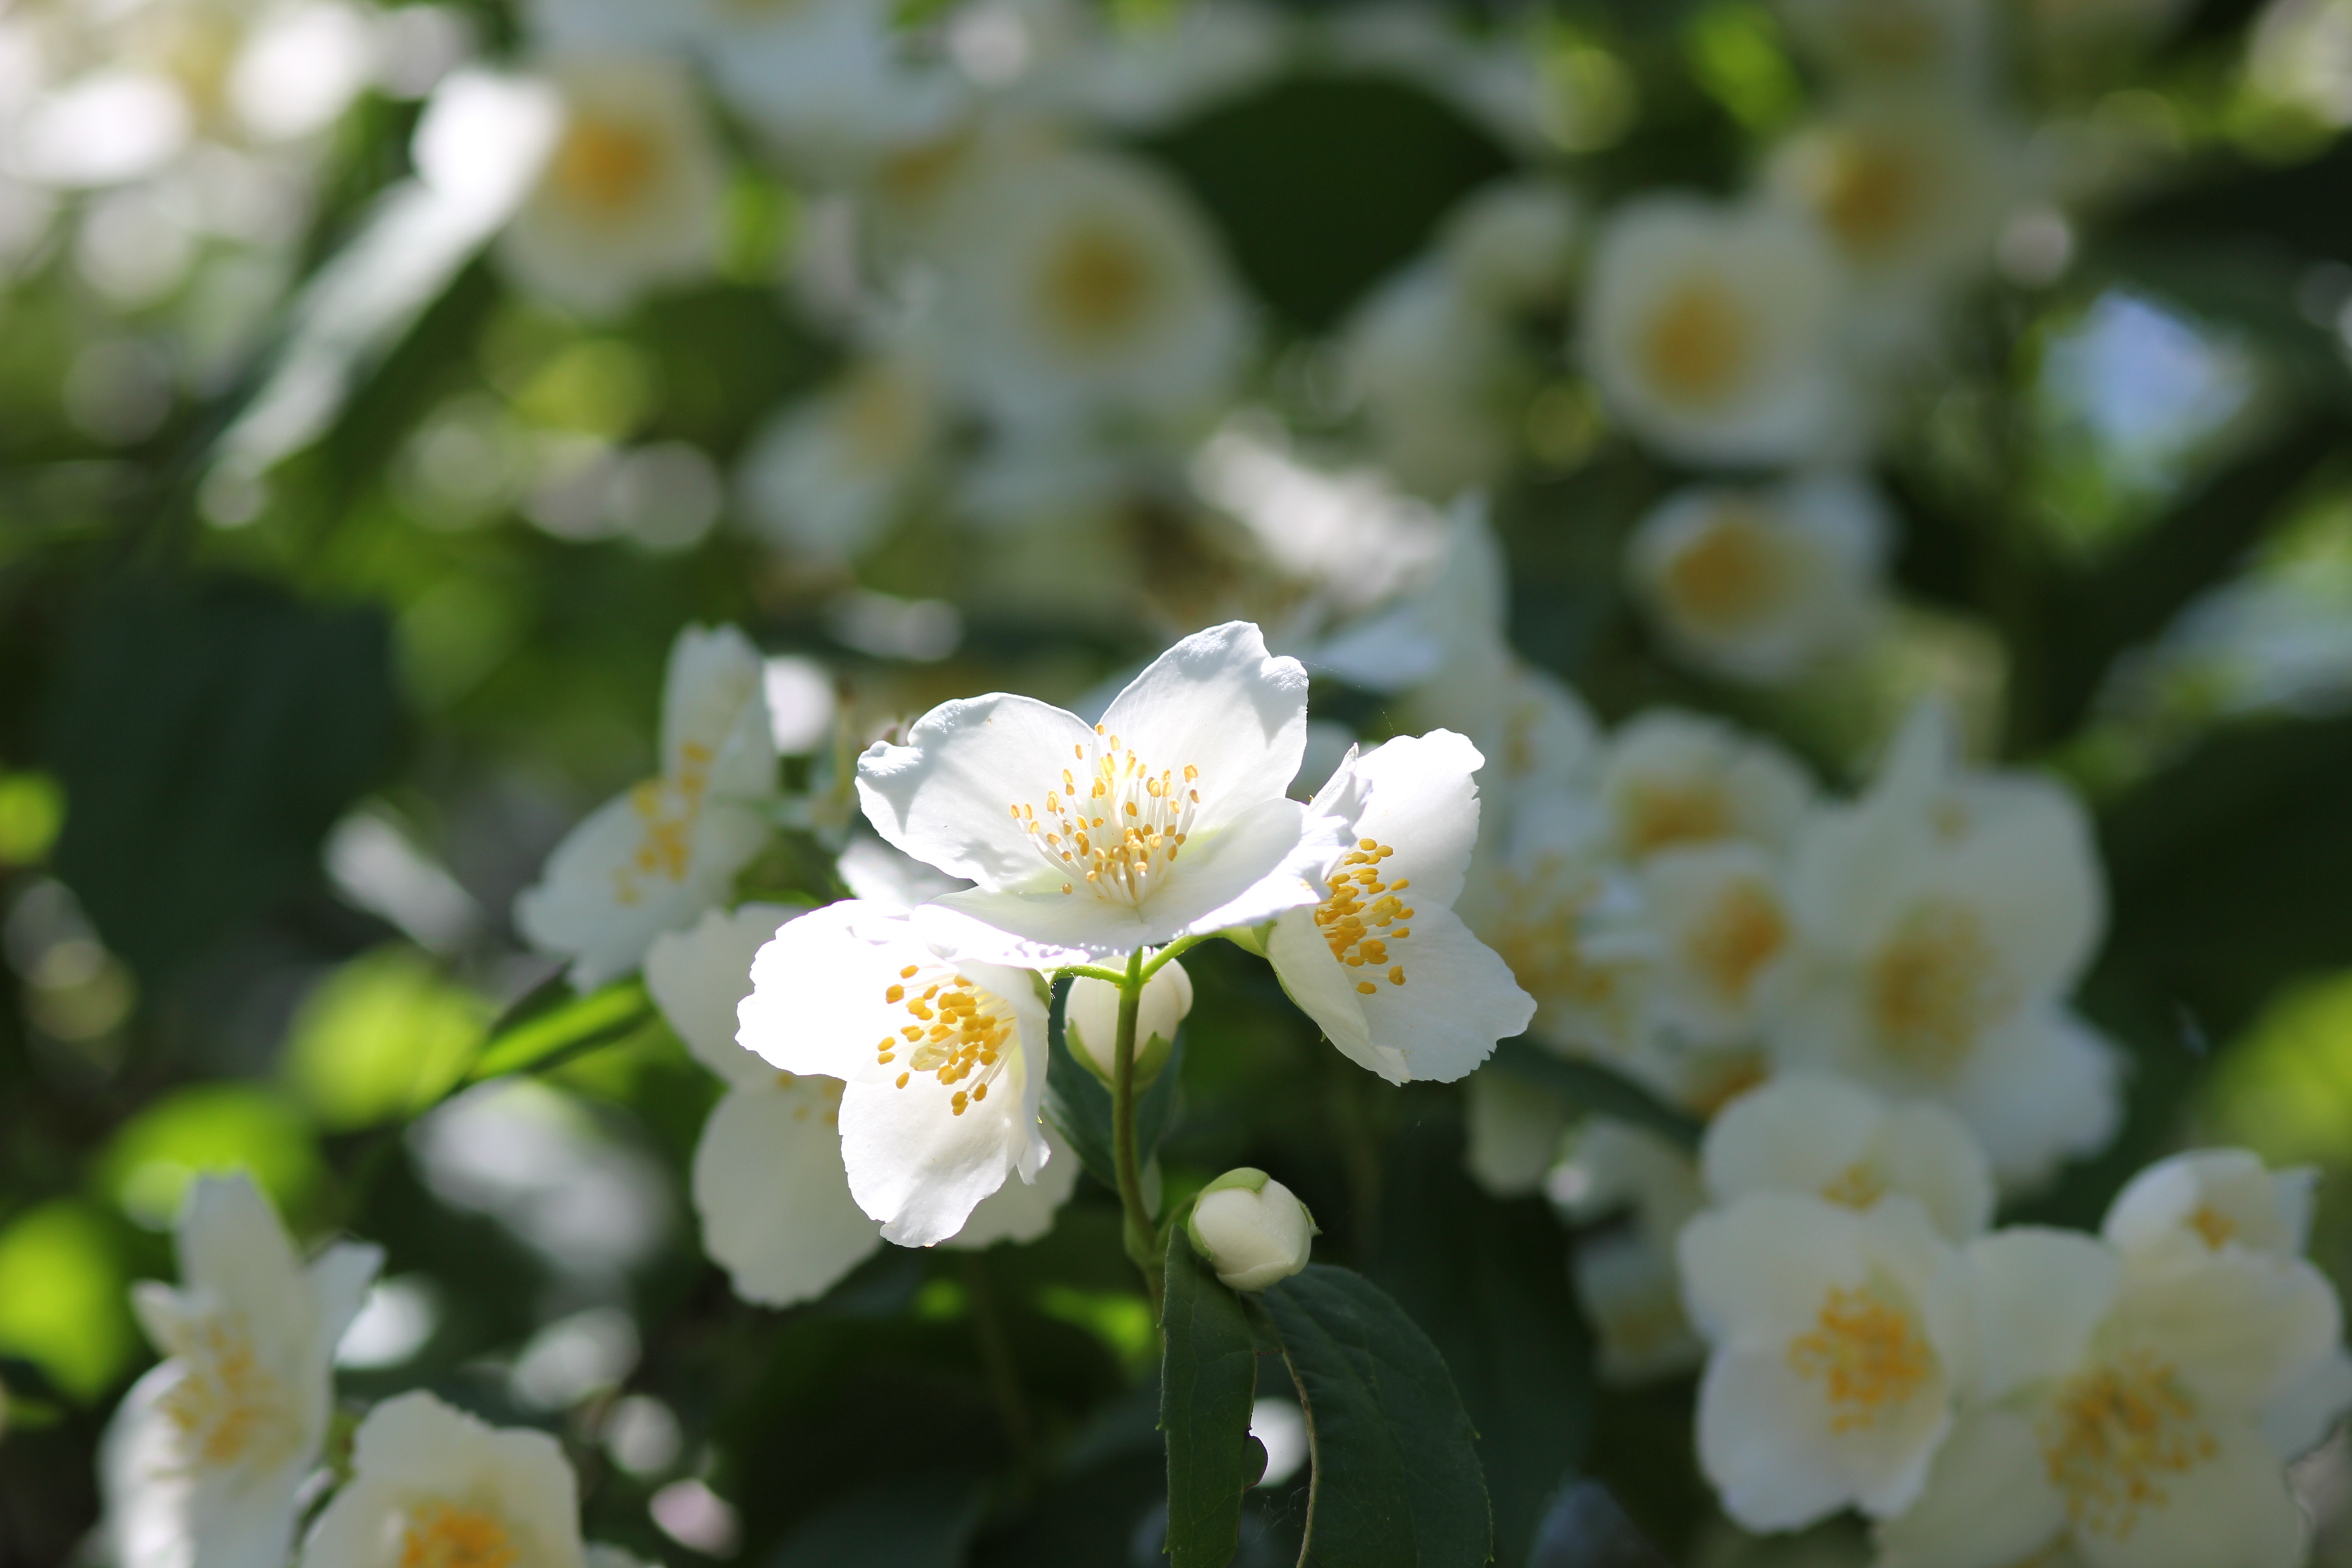
branch, blossom, plant, flower, floral, rose, spring, produce, botany, flora, wildflower, shrub, macro photography, jasmine, flowering plant, rose family, burnet rose, land plant